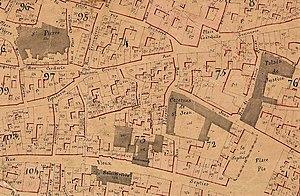
Cadastre napoléonien d'Avignon - Ancien palais de justice, caserne Saint-Jean, place Pie, collégiale Saint-Pierre
La chapelle Sainte-Garde est une ancienne chapelle catholique située à Avignon, en France.